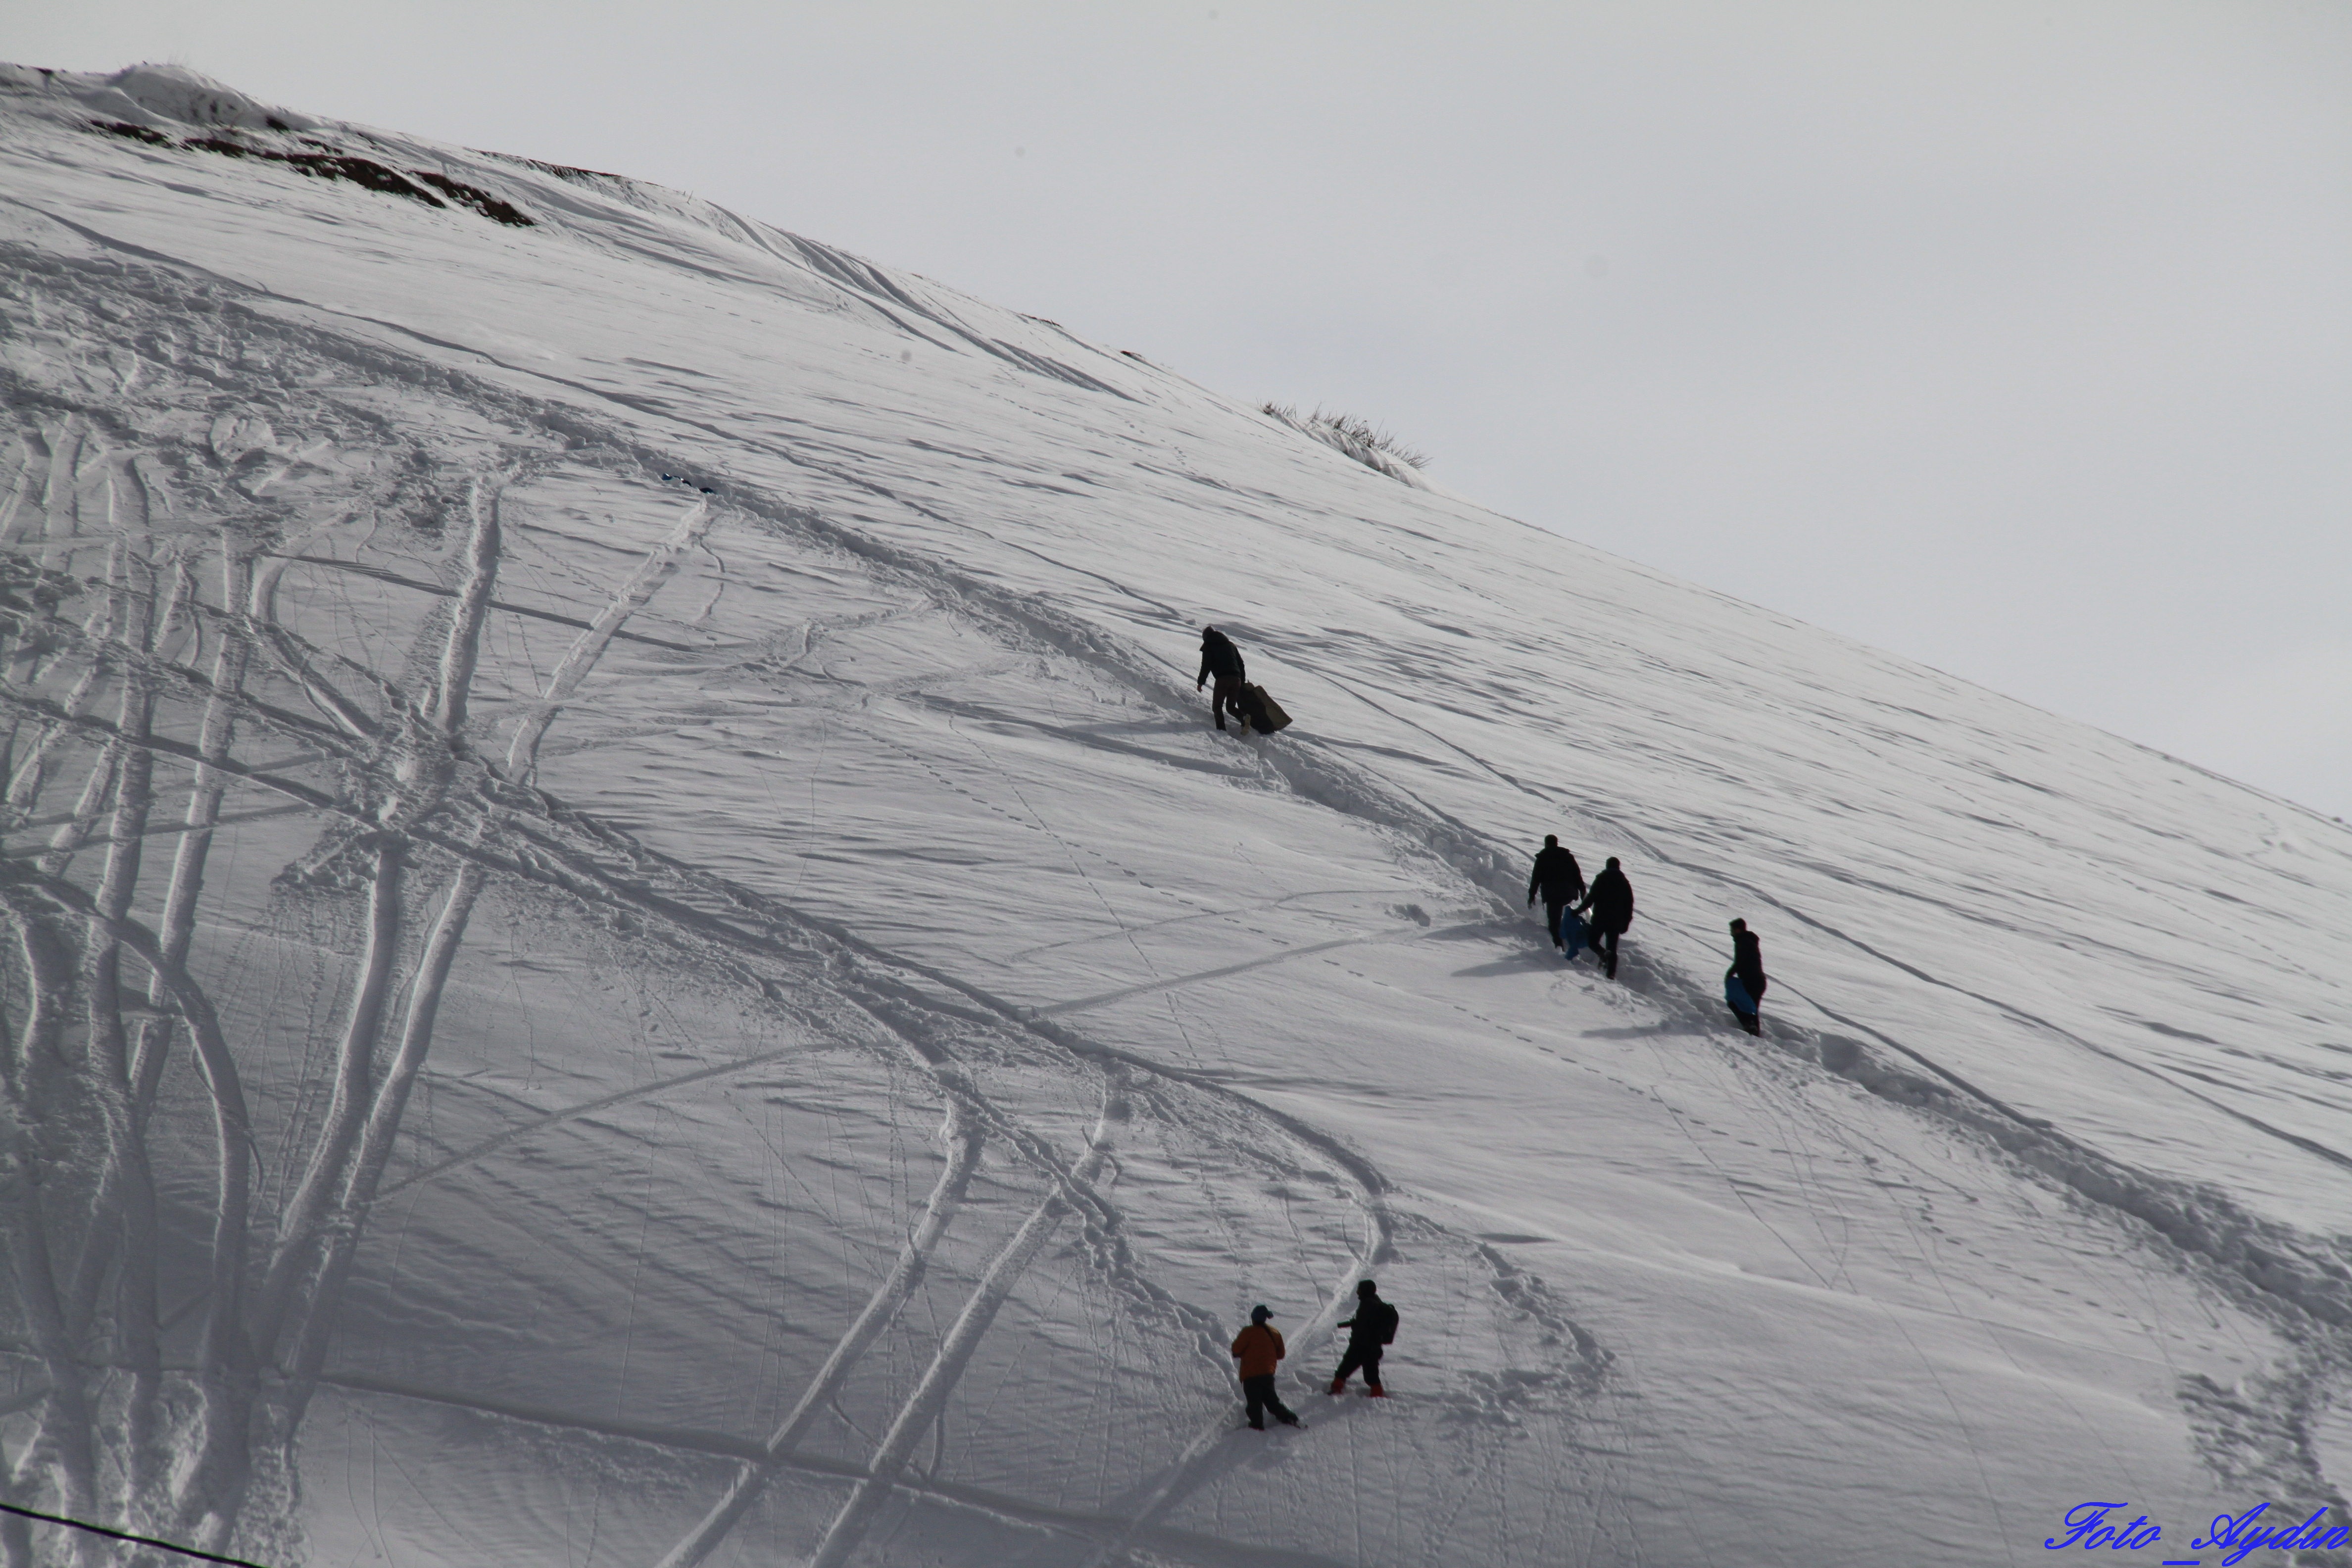
landscape, mountain, snow, winter, sky, adventure, mountain range, ice, glacier, arctic, snowboard, skiing, terrain, ridge, mountaineering, winter sport, ski, fell, piste, nunatak, freezing, ski touring, ski equipment, glacial landform, geological phenomenon, ice cap, ar te, telemark skiing, ski cross